Azazeal

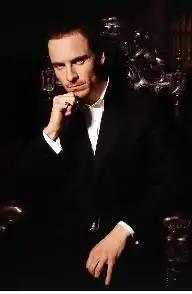
Michael Fassbender as Azazeal from Sky One's "Hex".

Azazeal (pronounced "ahz-azeel") is a fictional character in the British television series "Hex", played by Michael Fassbender.